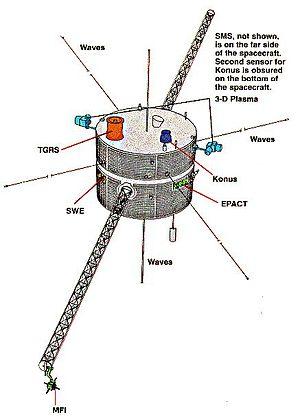
WIND est un satellite scientifique développé par la NASA, chargé de recueillir des données sur le vent solaire et les interactions de celui-ci avec la magnétosphère terrestre. Il est lancé le 1ᵉʳ novembre 1994, depuis la base de Cape Canaveral, par un lanceur Delta II. WIND fait partie du programme international ISTP, dont l'objectif est de mesurer de manière simultanée, à l'aide de plusieurs satellites, les interactions entre le vent solaire et le champ magnétique terrestre. Dans le cadre de ce programme, WIND a plus particulièrement pour mission d'étudier les régions situées à l'extérieur de la magnétosphère, côté Soleil. Le satellite est toujours opérationnel en 2013.